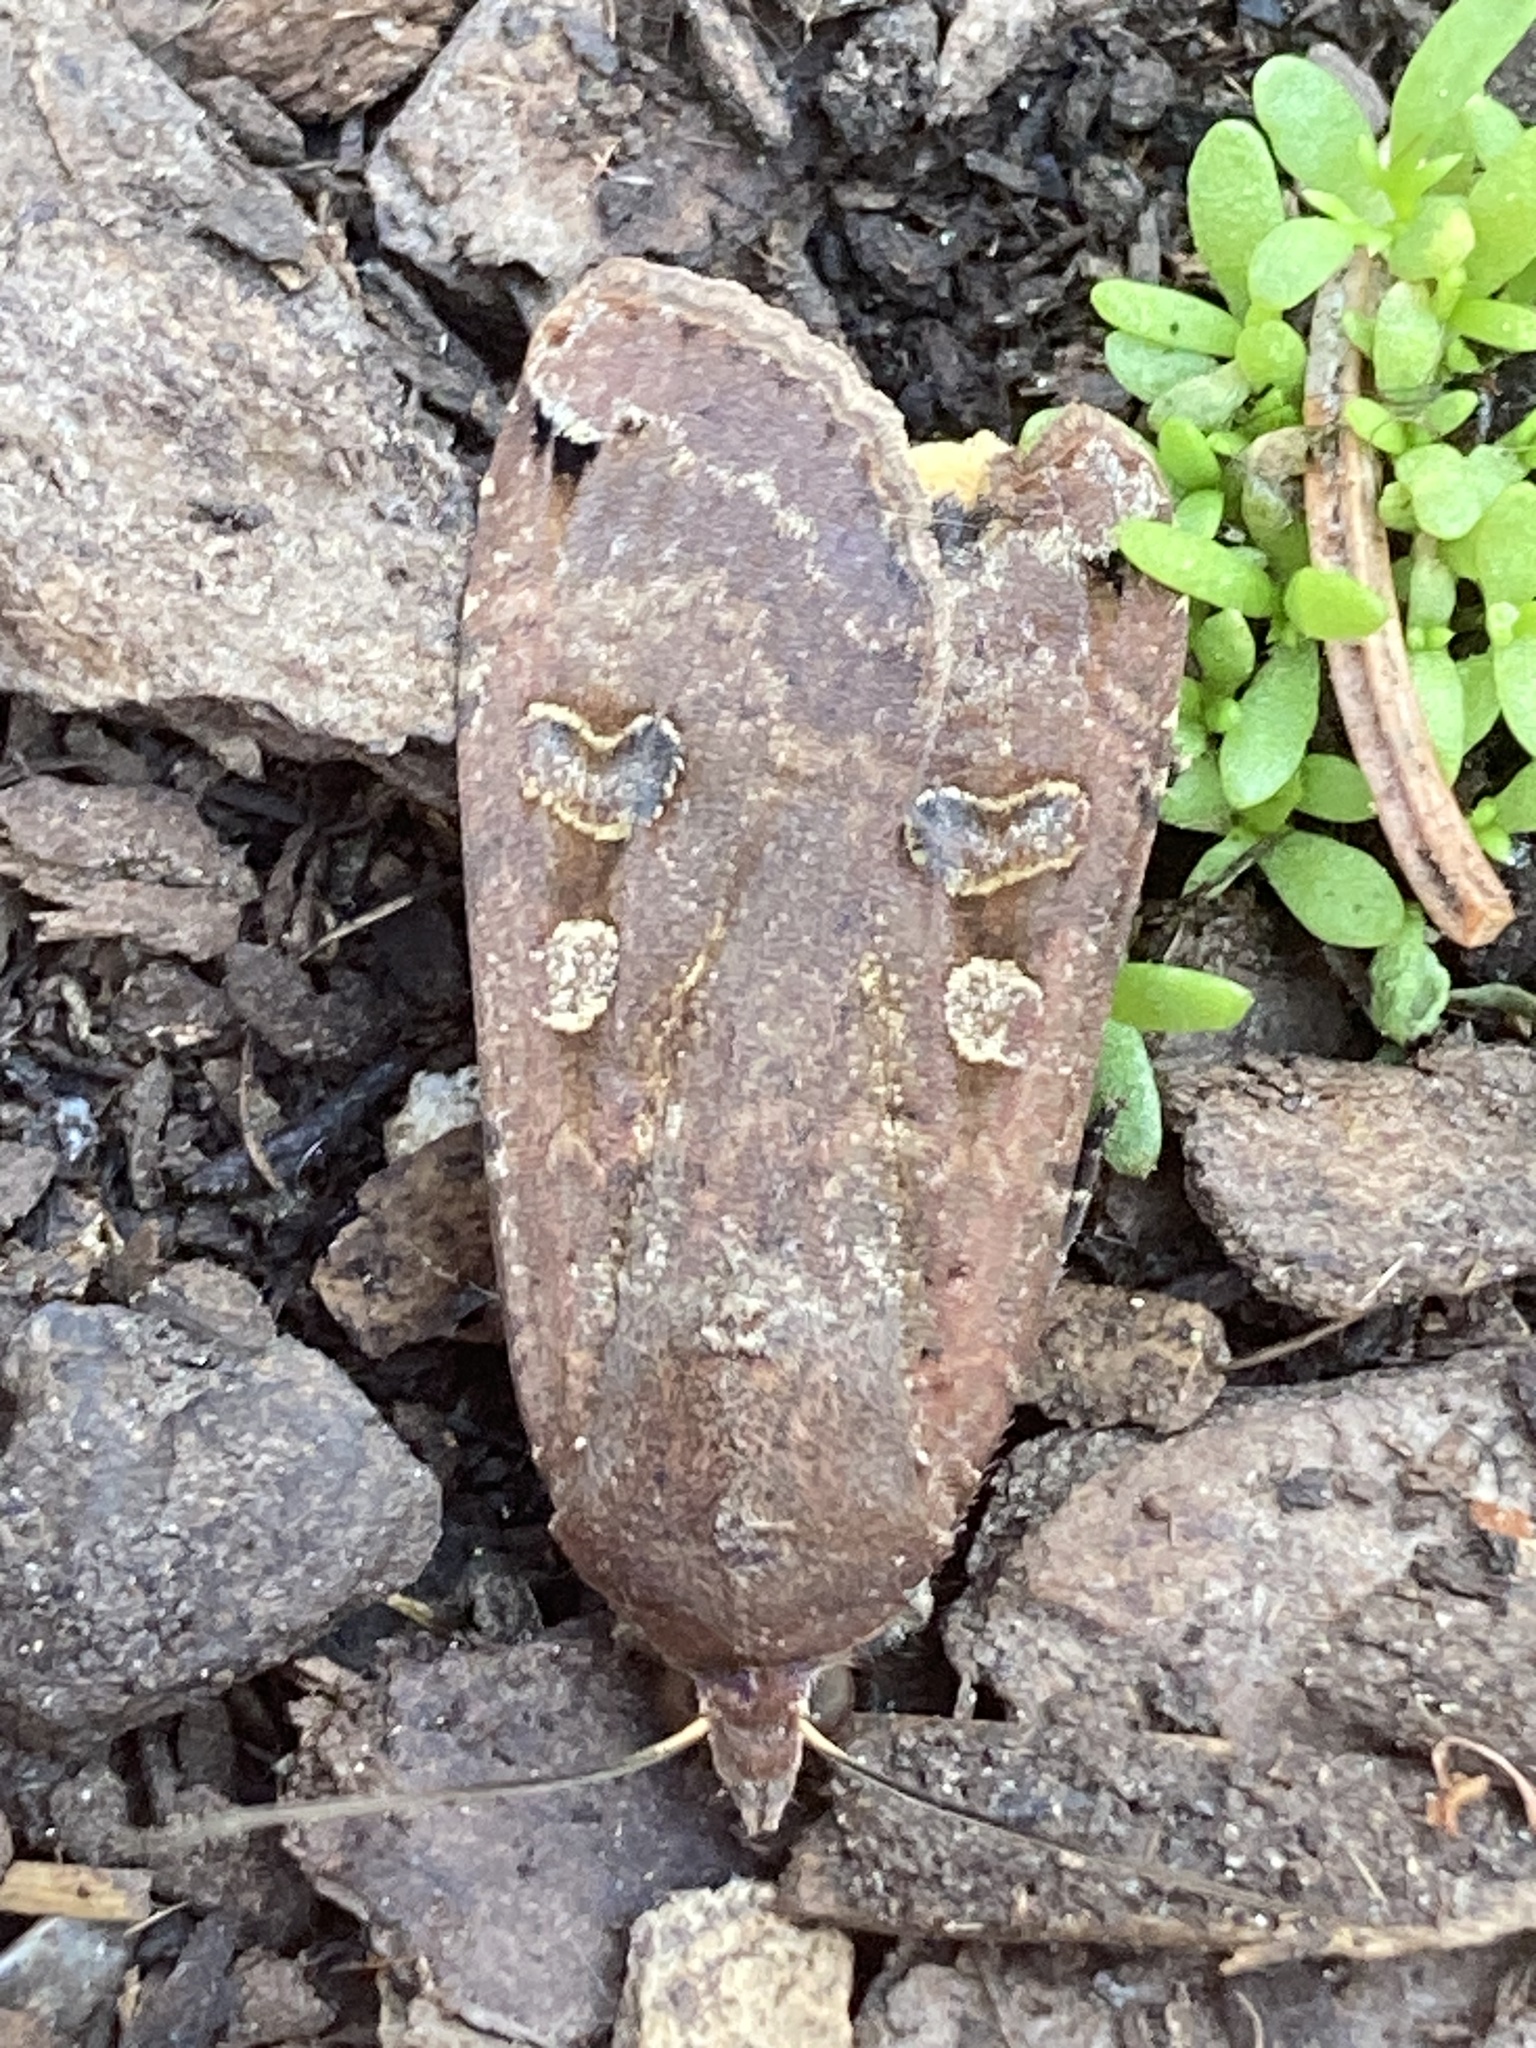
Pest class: cutworms